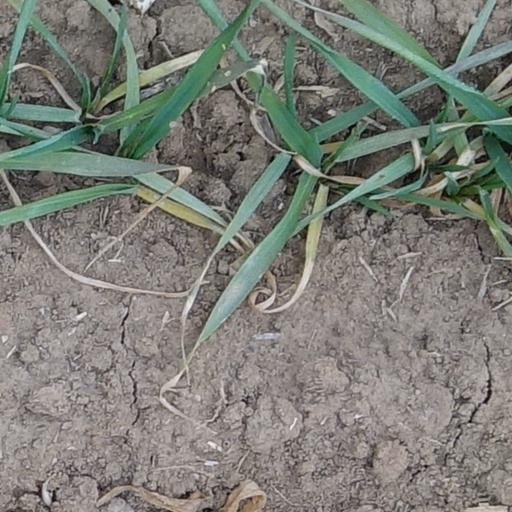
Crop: wheat